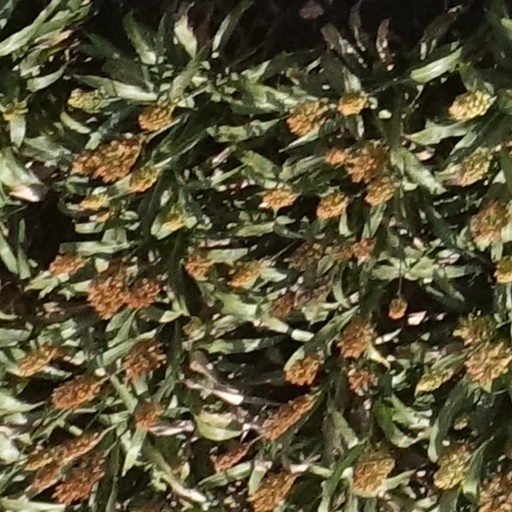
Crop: sorghum